New Spicer Meadow Reservoir

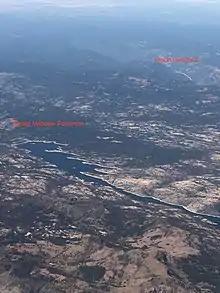
Aerial view of Spicer Meadow Reservoir

New Spicer Meadow Reservoir is a reservoir in the Sierra Nevada, within the Stanislaus National Forest in eastern Tuolumne County, California.